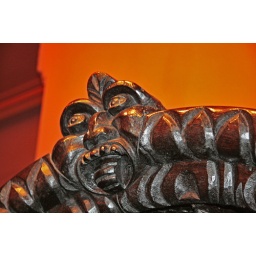
This was the top of a large wooden chair in Craigdarroch Castle.